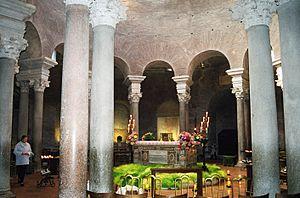
L'architecture paléochrétienne désigne la plus ancienne période de l'architecture chrétienne, qui s'est développée dans l'Empire romain dans l'Antiquité tardive.
Santa Costanza est une église du IVᵉ siècle située à Rome, sur la via Nomentana, en Italie. Datant du IVᵉ siècle, elle est un des exemples les mieux conservés de l'architecture paléochrétienne à Rome.
L’art paléochrétien, ou art et architecture primitifs chrétiens est un art produit par les chrétiens ou sous un patronage chrétien entre l'an 200 et l'an 500. Avant l'an 200, il reste peu de productions artistiques qui puissent être qualifiées de chrétiennes avec certitude. Après l'an 500, l'art paléochrétien ouvre la voie à l'art byzantin, et à l'art du haut Moyen Âge.